Sekkemo Church

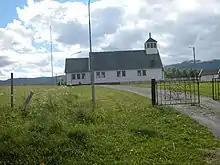
View of the church

Sekkemo Church is a parish church of the Church of Norway in Kvænangen Municipality in Troms county, Norway. It is located in the village of Sekkemo. It is one of the churches for the Kvænangen parish which is part of the Nord-Troms prosti (deanery) in the Diocese of Nord-Hålogaland. The white, wooden church was built in a long church style in 1956 using plans drawn up by the architect Olaug Kaasen. The church seats about 330 people.